102nd Regiment of Foot (Royal Madras Fusiliers)

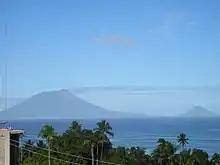
A view of Ternate occupied by the regiment in the early nineteenth century

The regiment next took part in expedition to the Dutch East Indies seeing action at the capture of Amboyna in February 1796 and its recapture in February 1810, the capture of Ternate in April 1801 and its recapture in August 1810 and the capture of Banda in March 1796 and its recapture in August 1810.